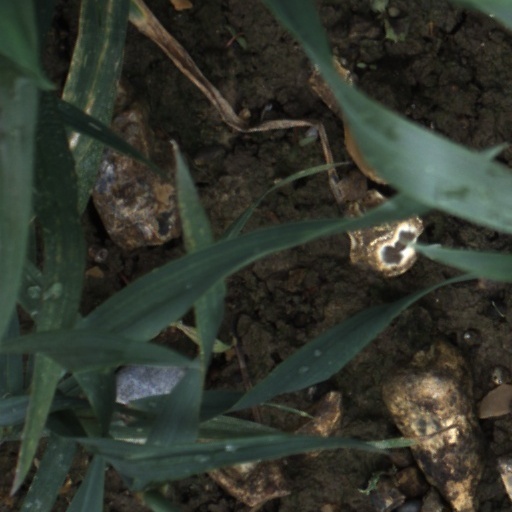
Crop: wheat